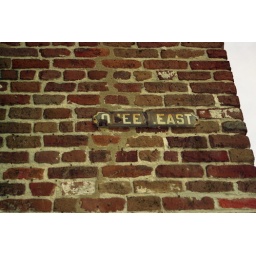
One of the original street signs in Charleston. Being in Charleston is like stepping back in time.